2017 Berkeley protests

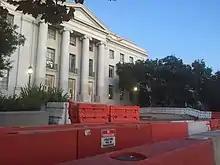
Sproul locked down during Free Speech Week

Prior to the slated event, some students members of Berkeley Patriot filed a complaint with to the US Department of Justice alleging, among other things, that the university had "arbitrary and irrational bureaucratic hurdles on student groups which seek to exercise their First Amendment rights by holding public debates."